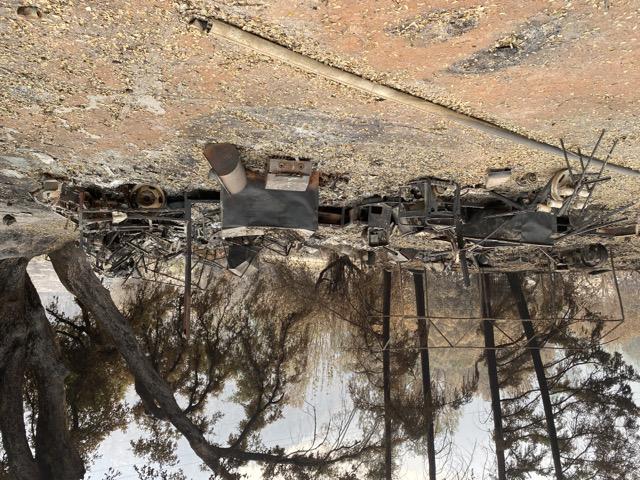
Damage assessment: destroyed